Wadding

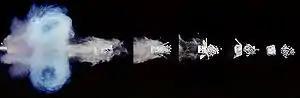
A series of individual 1/1,000,000-second exposures showing shotgun firing shots and wadding separation

In shotgun shells, the wadding is actually a semi-flexible cup-shaped sabot designed to hold numerous much smaller-diameter sub-projectiles (i.e. shots), and is launched out together as one payload-carrying projectile. This minimizes chaotic collisions of the shots with the bore wall and with each other, allowing the internal ballistics to be more consistent. After leaving the muzzle, the wadding loosens and opens up in flight, allowing the much denser shots to be inertially released and scattered. The same function is served when shooting slugs.